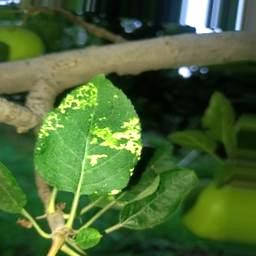
Label: Apple_Mosaic